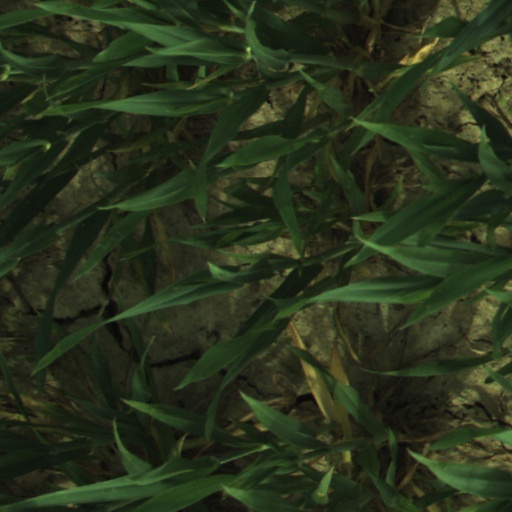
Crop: wheat